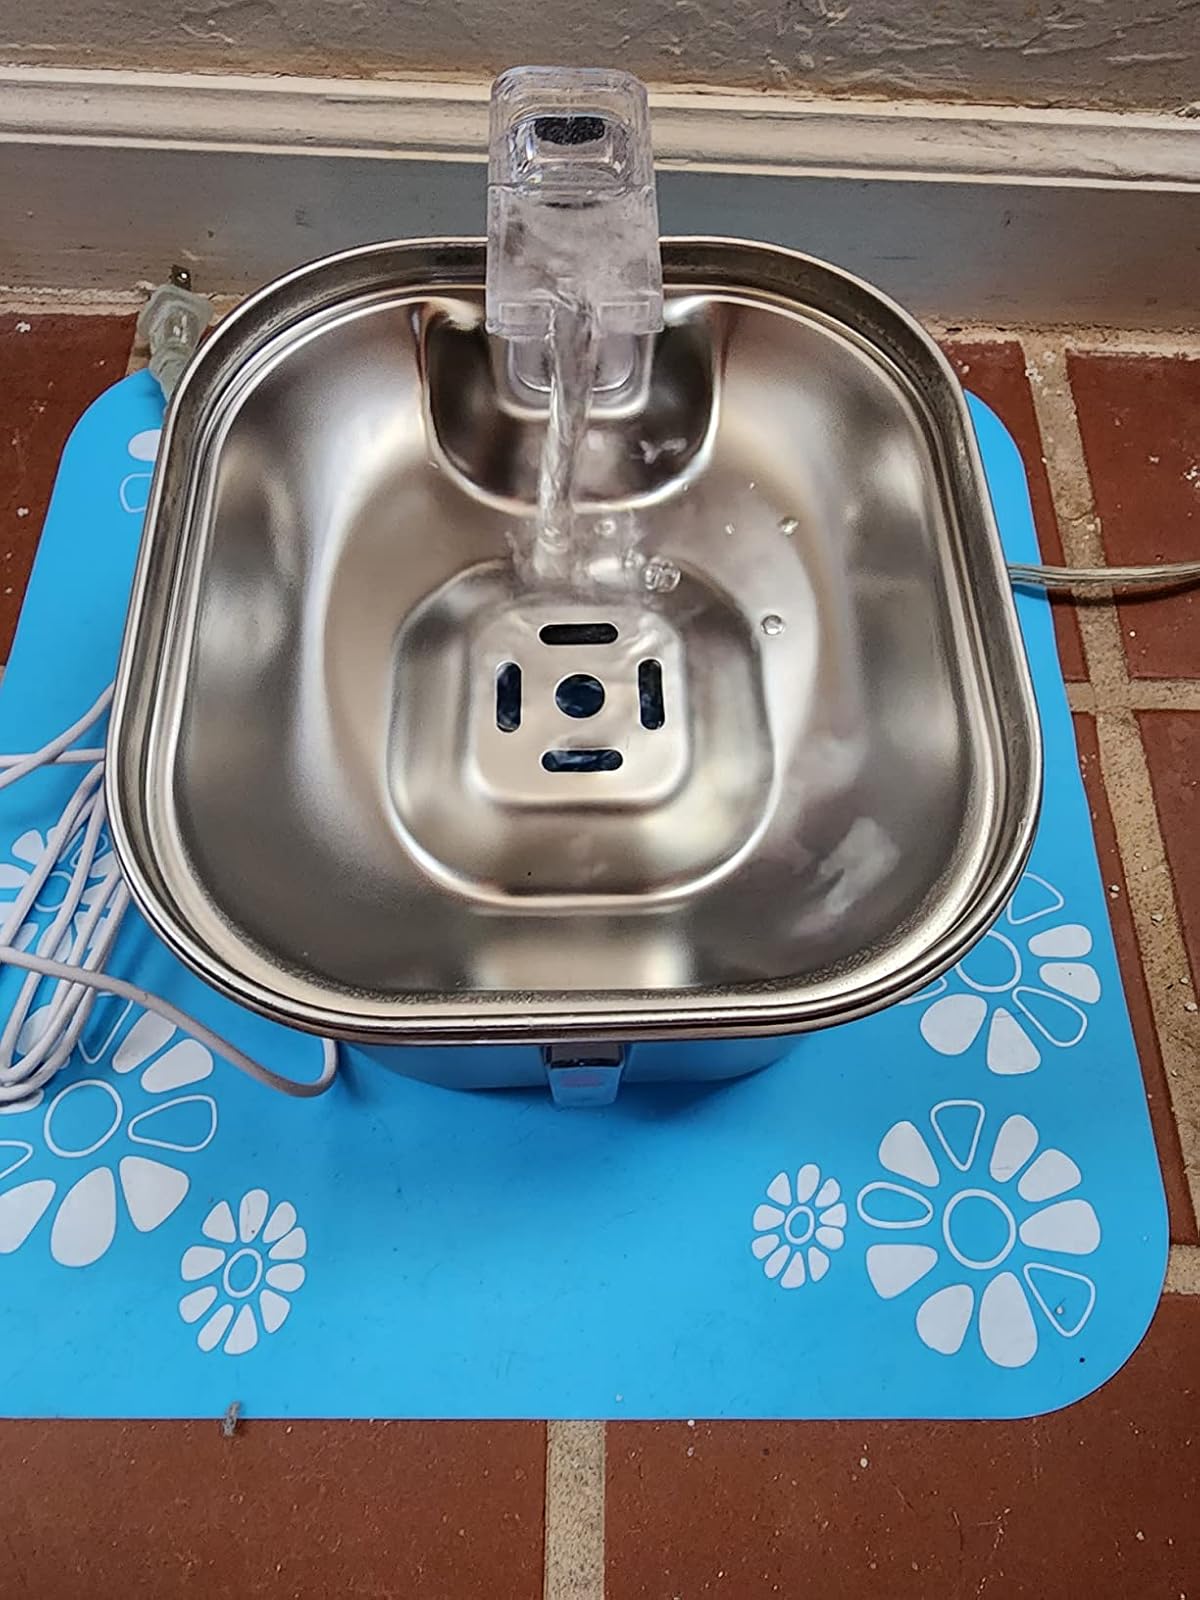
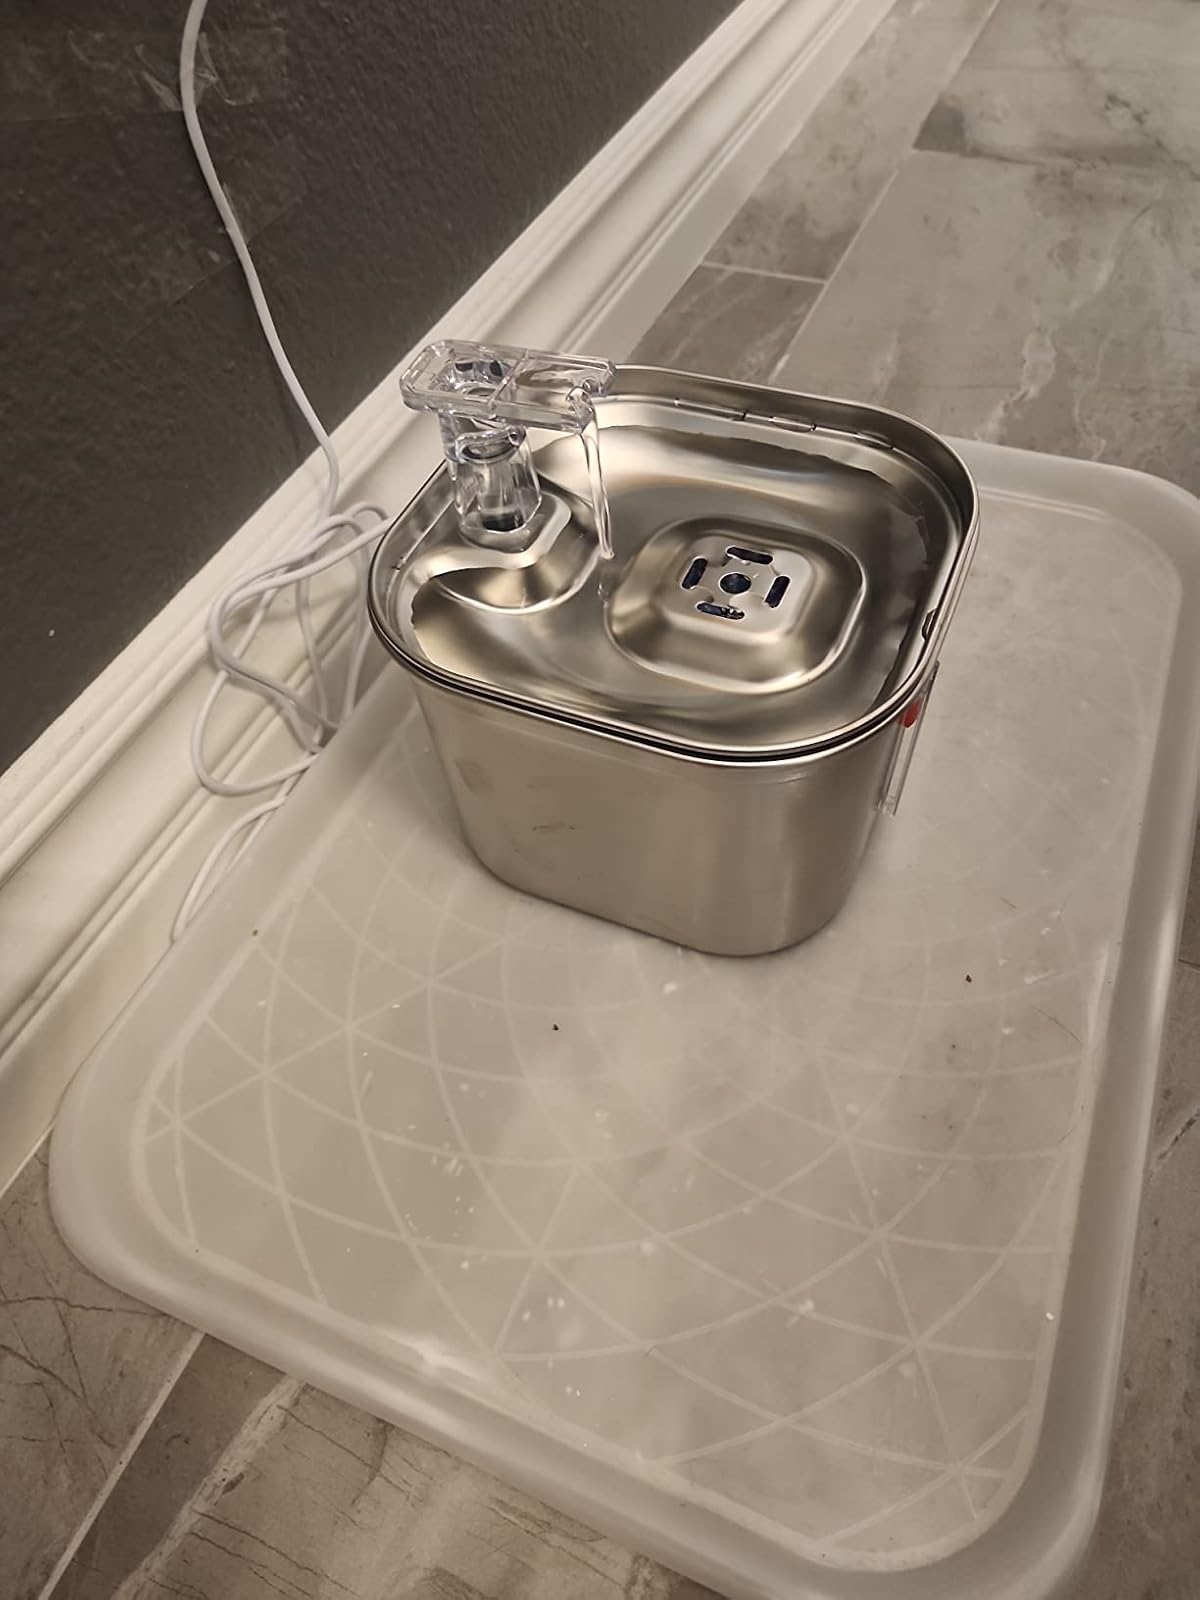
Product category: items_bowl
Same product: yes